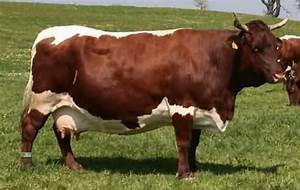
Label: cow